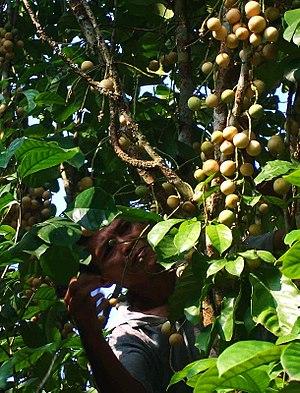
Lansium parasiticum est une espèce d'arbres fruitiers de la famille des acajous, originaire de l'ouest de l'Asie du Sud-est, également connu sous les noms de Langsat ou Duku doux à fruit large, selon la variété.